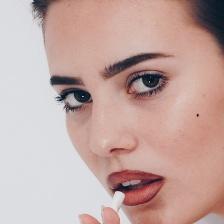
Label: faces